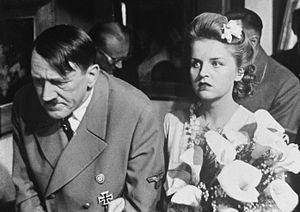
Adolf Hitler au cinéma se réfère à l'ensemble des représentations du dictateur nazi dans les productions cinématographiques depuis les années 1930. La figure d’Adolf Hitler, chancelier allemand entre 1933 et 1945, et Führer de l’Allemagne nazie a été interprétée par de nombreux acteurs dans des films d’abord de propagande anti-nazie et, après la guerre, dans des films historiques, de mémoire, voire de comédie ou d’œuvres uchroniques.
Eva Braun, née le 6 février 1912 à Munich et morte le 30 avril 1945 à Berlin, est une photographe allemande, connue pour avoir été la maîtresse d'Adolf Hitler, qu'elle a épousé la veille de leur suicide en commun.
La Chute de Berlin est un film de propagande soviétique réalisé en 1949 par Mikhaïl Tchiaoureli et sorti en 1950. Il a pour contexte la Seconde Guerre mondiale vue du côté soviétique. Le film réunit en salles 38,4 millions de spectateurs. Après la déstalinisation la projection du film est arrêtée à cause des scènes présentant Staline comme grand théoricien et organisateur de la victoire soviétique.